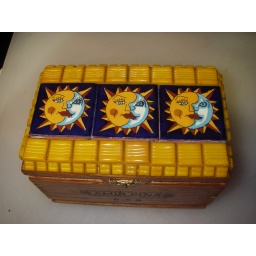
Cigar box with Mexican tiles and vitrious glass tiles in 2 sizes placed with lines up ready for grout